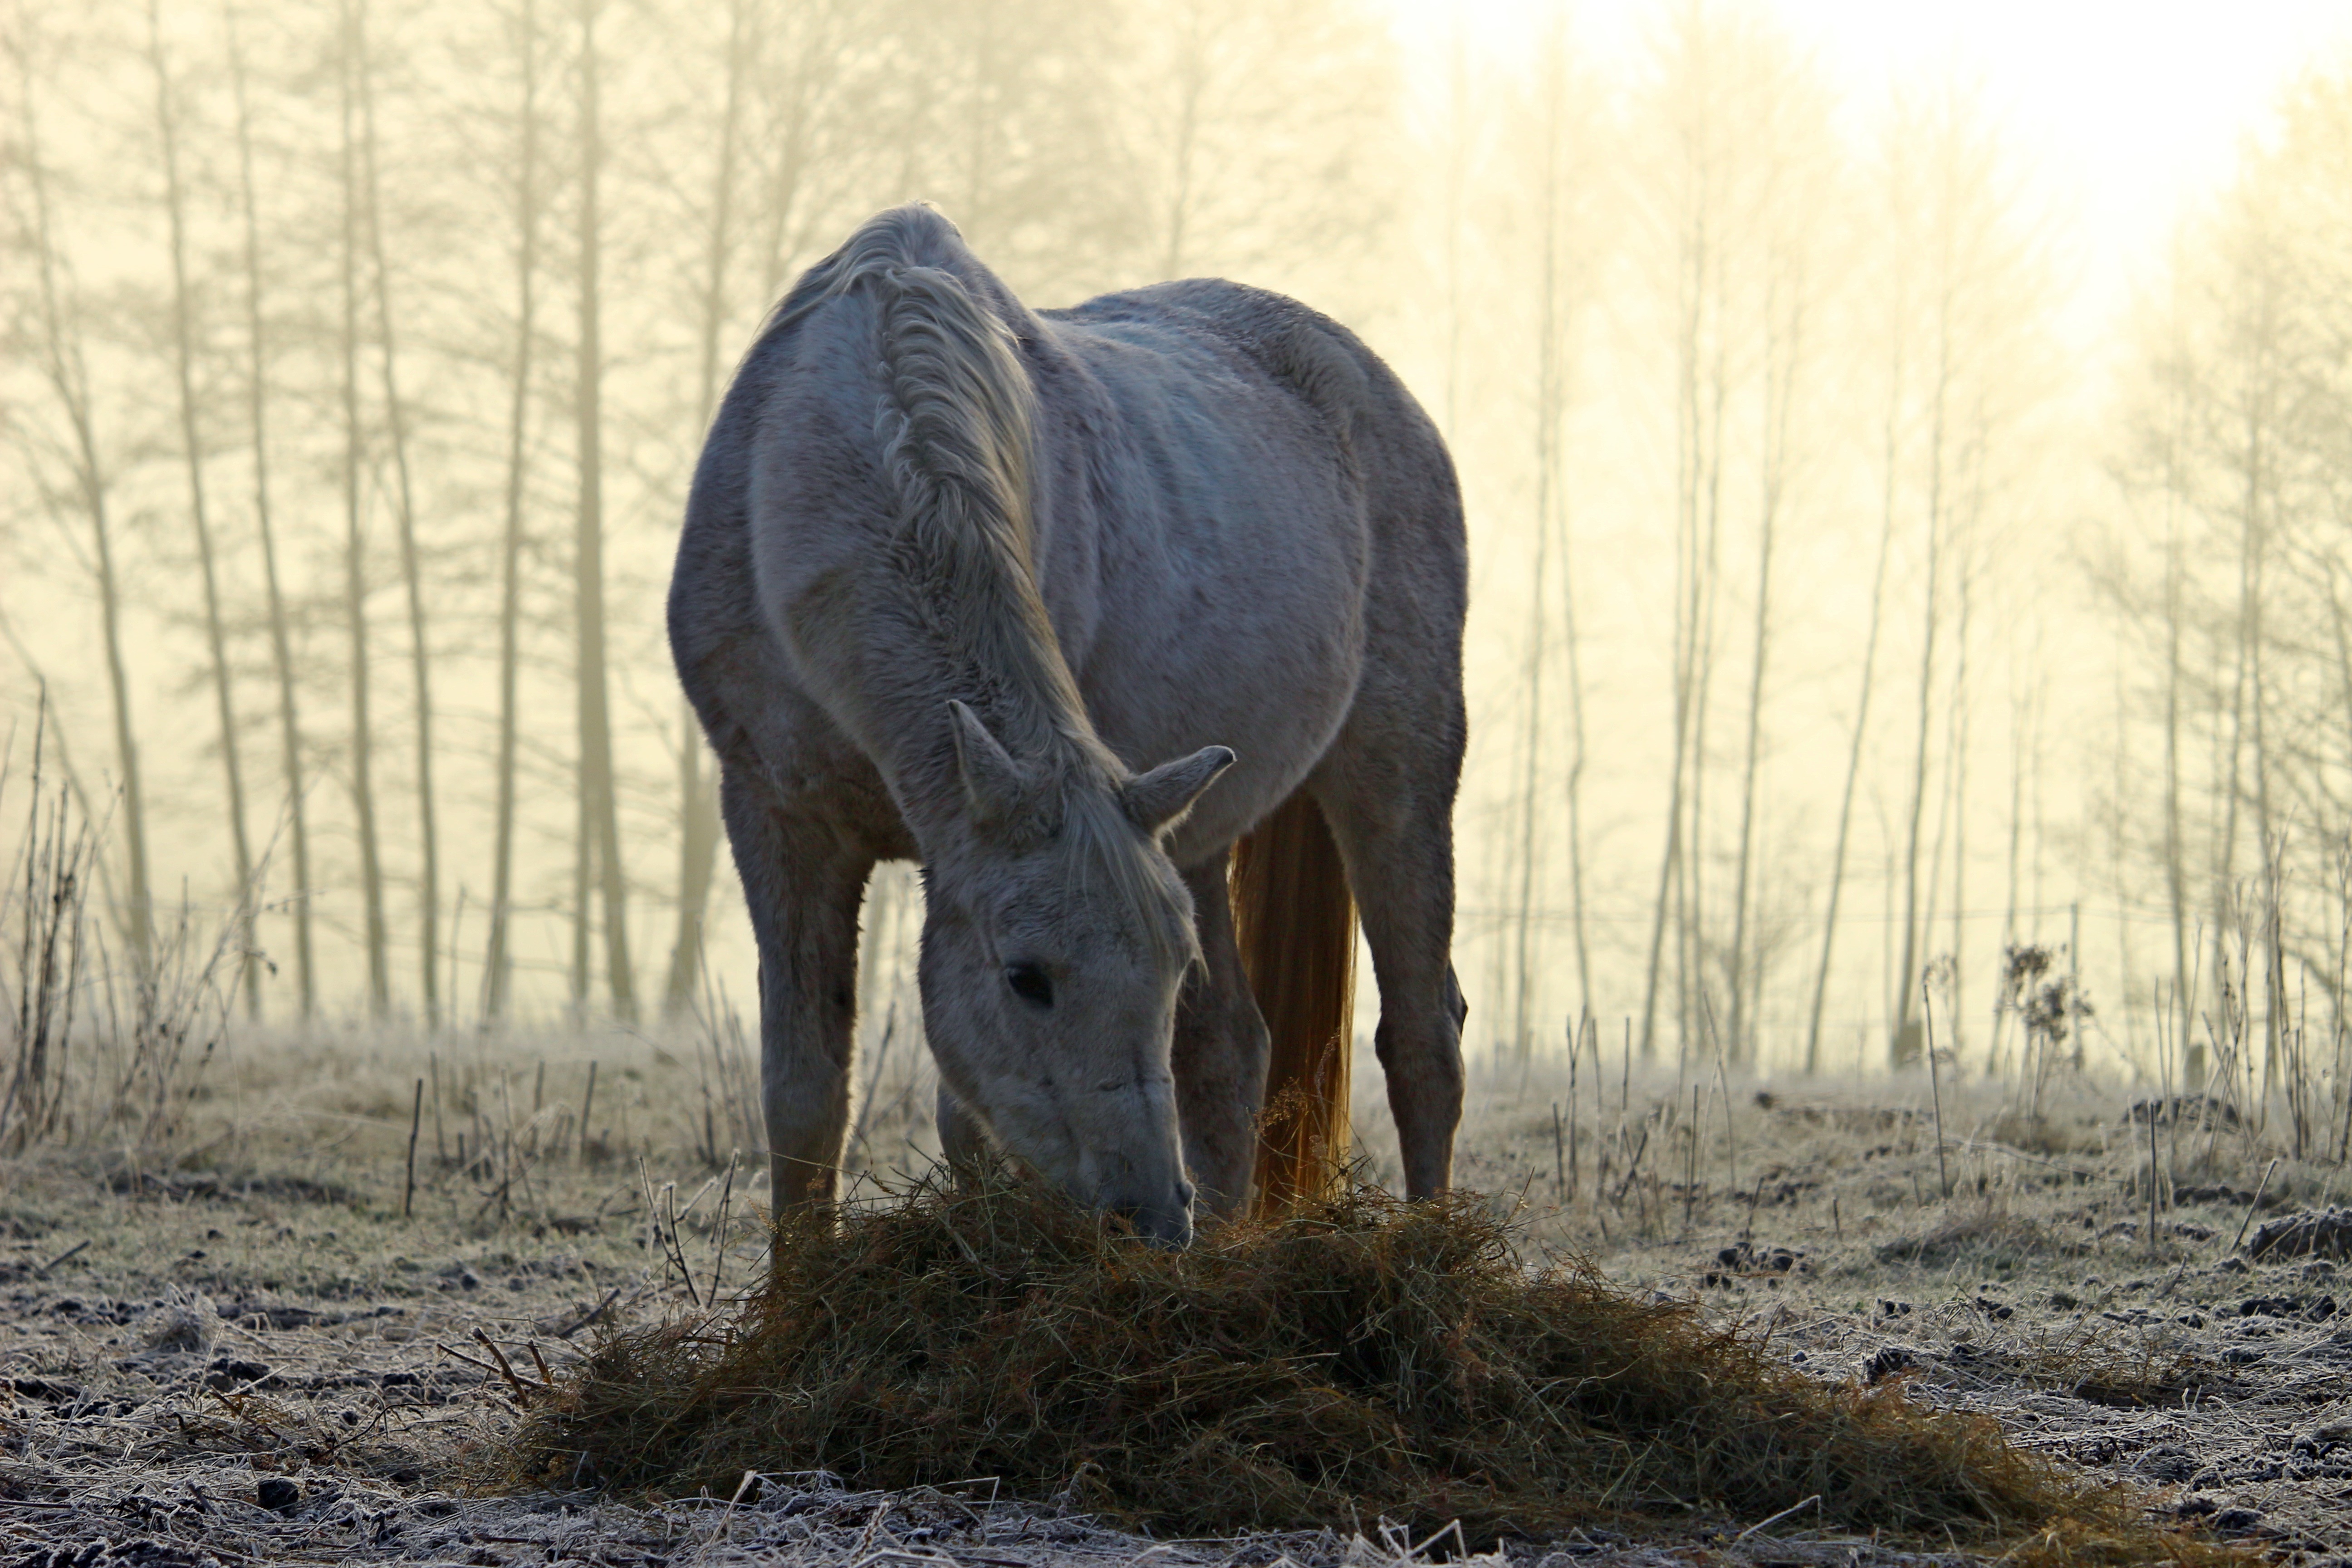
winter, fog, hay, frost, wildlife, pasture, grazing, horse, mammal, stallion, mane, fauna, feeding, mare, coupling, mold, morning mist, thoroughbred arabian, pack animal, horse like mammal, mustang horse